Jeremy Howe

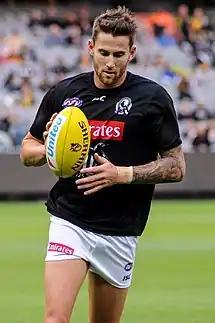
Howe in March 2017

Howe made his debut against Essendon in Round 11 of the 2011 AFL season. Gathering 19 disposals in an impressive debut, Howe kicked his first AFL goal with a "miraculous snap" in the third quarter, helping Melbourne to a 33-point victory.